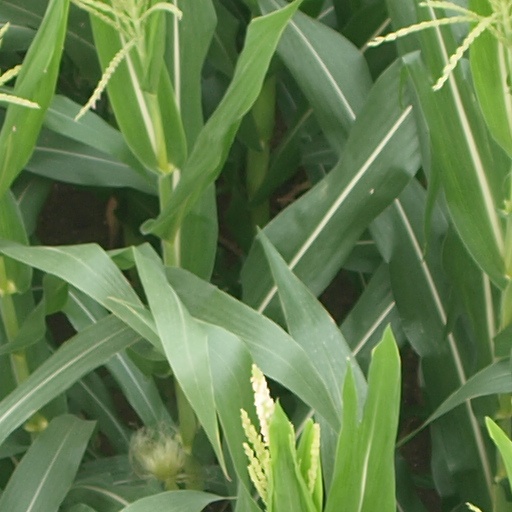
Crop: maize; corn